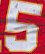
Number: 5